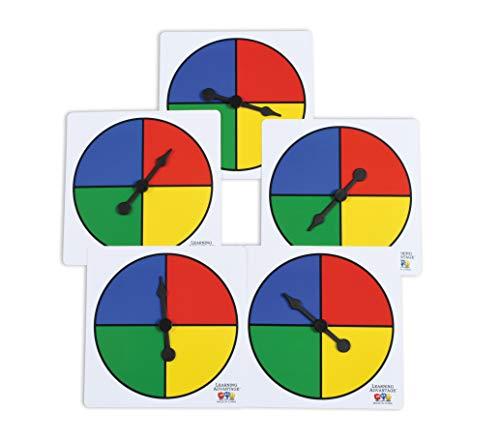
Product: Learning Advantage Four-Color Spinners - Set of 5 - Game Spinner - Write On/Wipe Off Surface for Multiple Uses
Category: Toys & Games | Games & Accessories | Game Accessories | Game Pieces
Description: MANY APPLICATIONS -- Use Four Color Spinners to create your own games or make decisions.
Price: $5.67
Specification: Product Dimensions:         5 x 5 x 0.5 inches ; 0.8 ounces    |Shipping Weight: 1 ounces (View shipping rates and policies)|Domestic Shipping: Item can be shipped within U.S.|International Shipping: This item can be shipped to select countries outside of the U.S.  Learn More|ASIN: B00KQ69H7A|Item model number: 7352|    #18    in Game Pieces